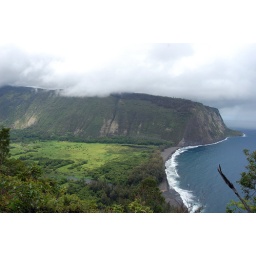
black sand beach below